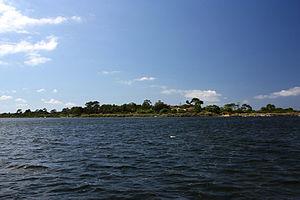
Motyé ou Motya, est une ancienne et puissante cité phénico-punique de la côte occidentale de la Sicile, entre Drépane et Lilybée.